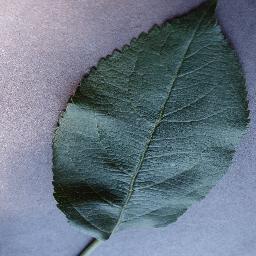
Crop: apple
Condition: healthy